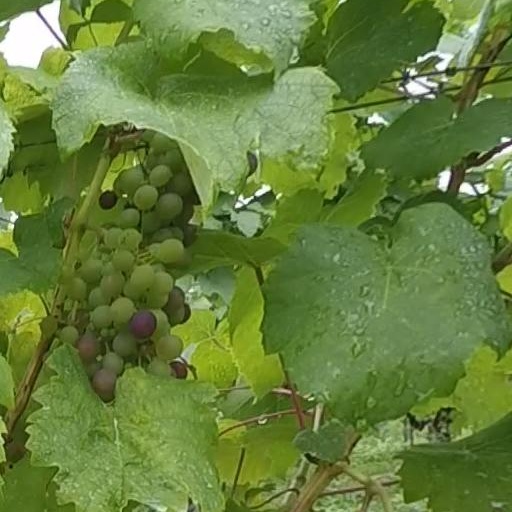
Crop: grape